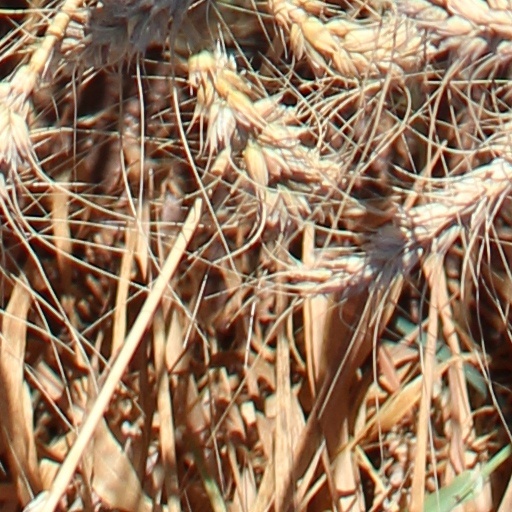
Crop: wheat